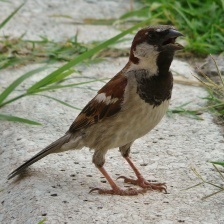
Species: HOUSE SPARROW
Scientific name: PASSER DOMESTICUS